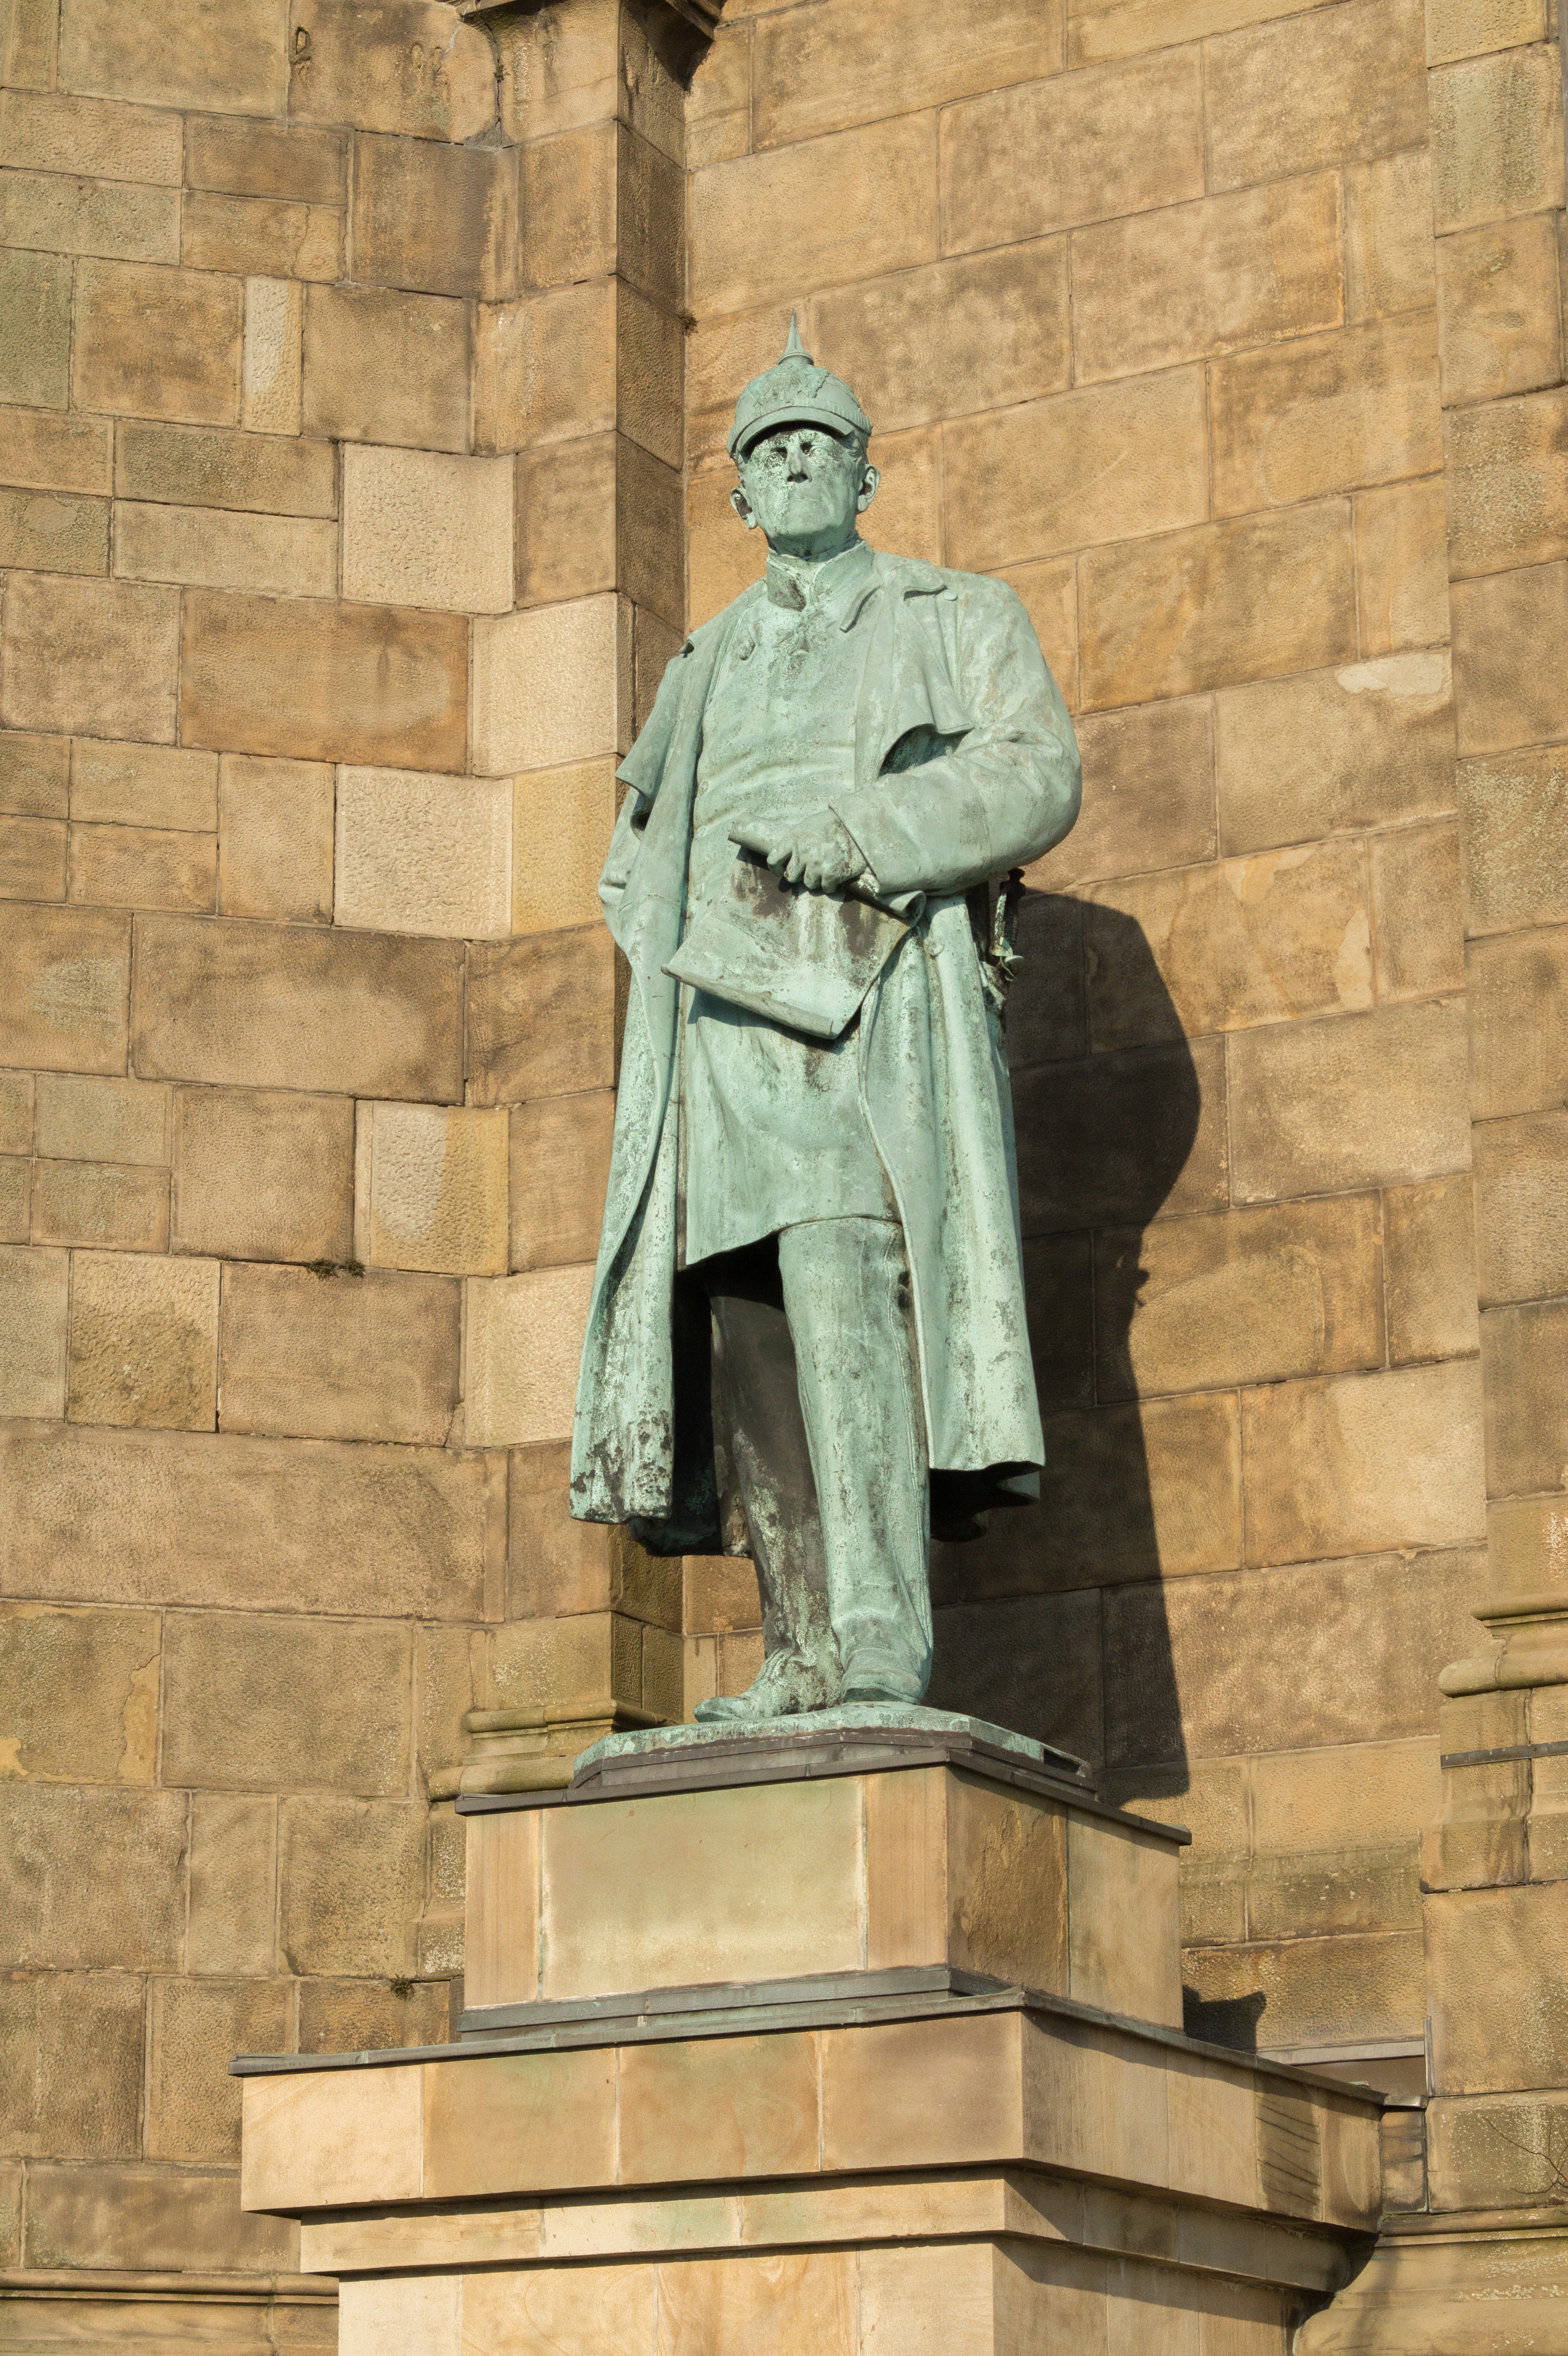
wall, monument, statue, soldier, clothing, artwork, sculpture, memorial, art, temple, commemorate, bronze, soldiers, historically, war memorial, warrior, ancient history, human positions